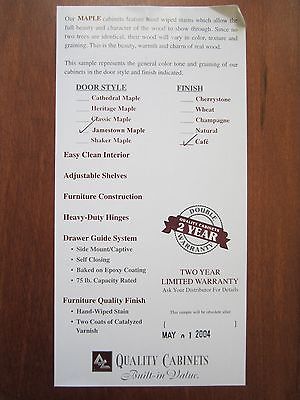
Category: cabinet